Cyril Docker

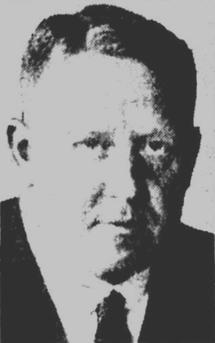
Cyril Docker, 1924.

Cyril Talbot Docker MBE (3 March 1884 – 26 March 1975) was an Australian cricketer active from 1909 to 1920 who played for New South Wales and the Australian Imperial Force Touring XI. He was born in Ryde, Sydney and died in Double Bay, Sydney. He was one of four sons of John Frederick Docker, older brother of Australian cricketer Keith Docker, and a grandson of English-Australian grazier and politician Joseph Docker.